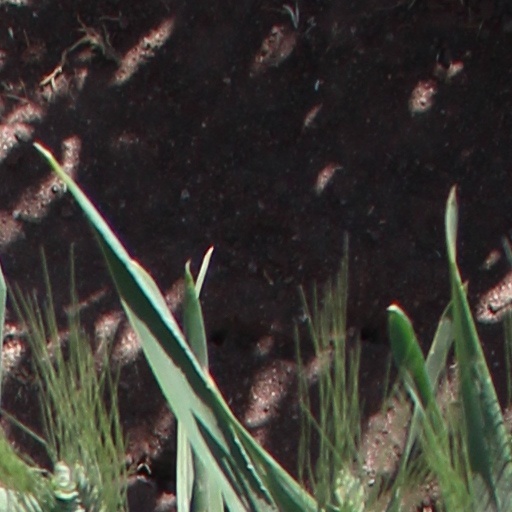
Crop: wheat